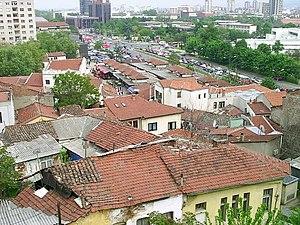
Le vieux bazar de Skopje est le plus grand bazar des Balkans en dehors d'Istanbul. Il se trouve au nord du centre-ville de Skopje, capitale de la Macédoine du Nord, à proximité du Vardar. Le bazar est le seul quartier ancien de la ville à avoir largement survécu au tremblement de terre de 1963.